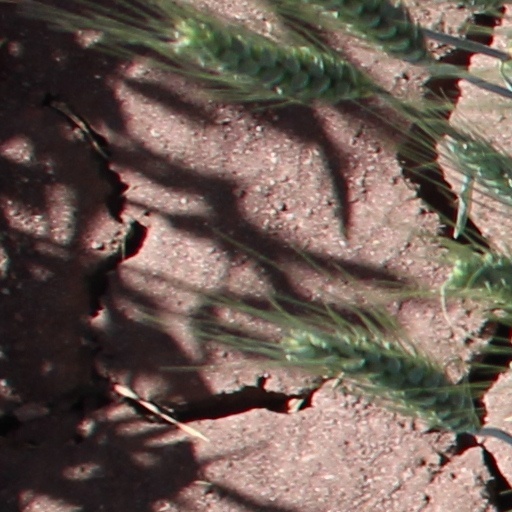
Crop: wheat